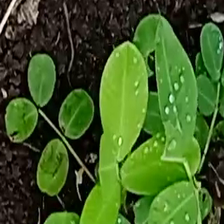
Weed species: Sicklepod_(Senna obtusifolia)